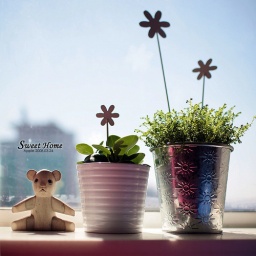
flower in my window